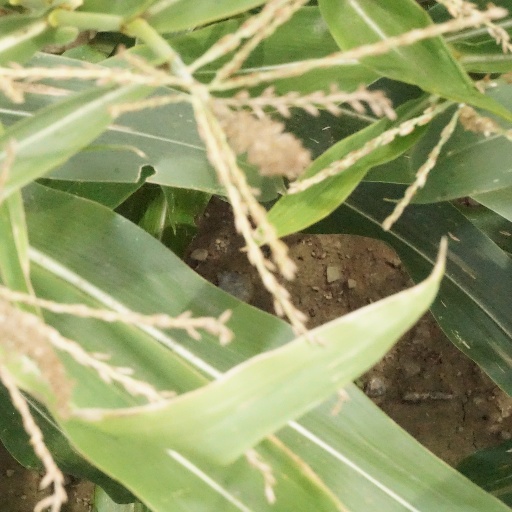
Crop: maize; corn